John Connors (actor)

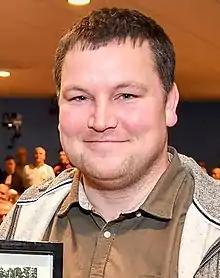
Connors in 2020

John Connors (born 5 January 1990) is an Irish actor, screenwriter, and documentary filmmaker and playwright best known for his role as Patrick Ward in the Irish crime drama series "Love/Hate", for which he was nominated for best-supporting actor at the 2016 Irish film and television awards, and for "Cardboard Gangsters", for which he won Best Actor at the 2018 Irish film and television awards.